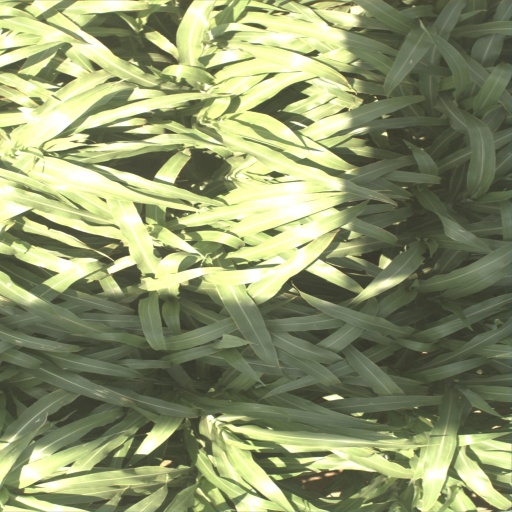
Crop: sorghum